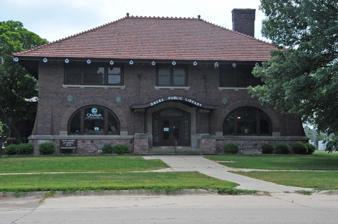
Building: Onawa Public Library
Country: United States of America
Year built: 1909
United States historic place Onawa Public Library U.S. National Register of Historic Places Show map of Iowa Show map of the United States Location Iowa Ave. and 7th St. Onawa, Iowa Coordinates 42°01′34.7″N 96°05′36.5″W / 42.026306°N 96.093472°W / 42.026306; -96.093472 Built 1909 Architect Patton & Miller Architectural style Prairie School NRHP reference No. 79000917 Added to NRHP October 1, 1979 Onawa Public Library is located in Onawa, Iowa , United States.  The public library began in 1902 when Judge Addison Oliver offered to buy the former Congregational Church for a library building, and funds to buy books and fixtures. His offer was accepted by the community, which also promised to maintain the facility as a free library.  The library soon outgrew the old church and in November 1906 the board of directors approached the Carnegie Corporation of New York for a grant to build a library building.  A $10,000 grant was approved on December 13, 1907. Judge Oliver donated another $10,000 for the building, and an additional $10,000 for an endowment fund.  The Chicago architectural firm of Patton & Miller designed the Prairie School building, which was dedicated on October 22, 1909.  It was listed on the National Register of Historic Places in 1979. The library is a two-story brick structure built on a foundation of Sioux Falls granite that is laid as random rubble .  The granite extends to the bottom of the first floor windows.  The central entry is flanked by side- and toplights, and surrounded by white limestone .  A curved canopy is suspended by a pair of chains over the steps. Buttress piers at the corners curve upward from the limestone water table and fade into the wall surface at the second floor.  The arched windows on the first floor are surrounded by brick arches that rise from limestone impost blocks at the water table. The building is capped with a tile hipped roof . References